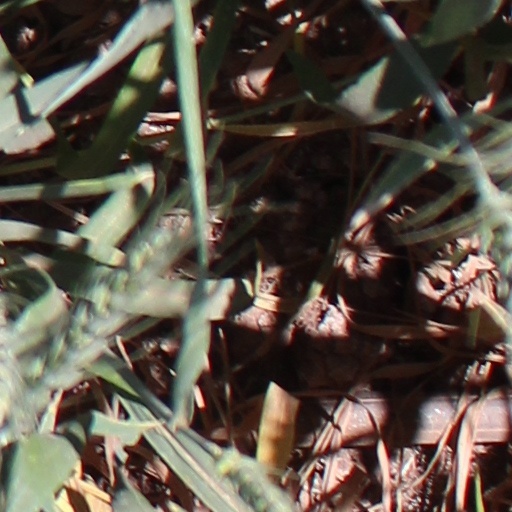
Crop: wheat